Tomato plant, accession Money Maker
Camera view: bottom (45 deg); turntable rotation: 240 degrees
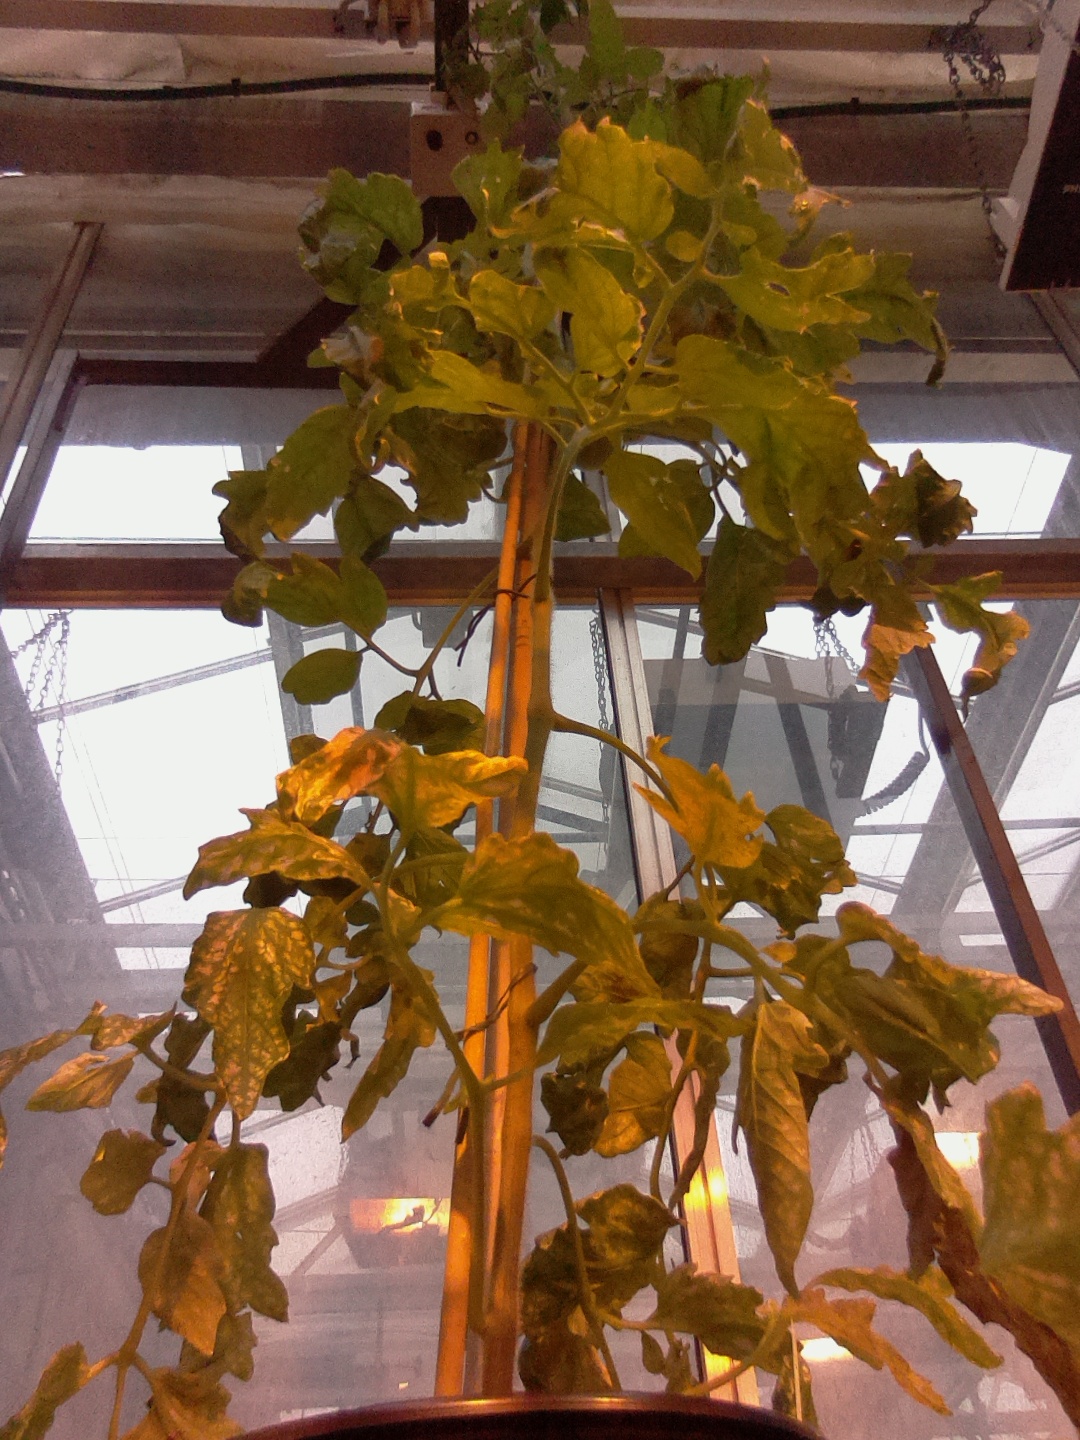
BBCH growth stage 75: 50%-60% of final fruit size